Henrique Gouveia e Melo

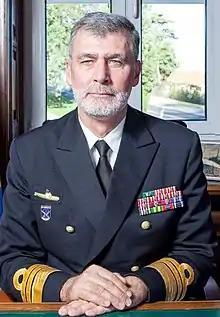
Official portrait, 2021

Admiral Henrique Eduardo Passaláqua de Gouveia e Melo (born 21 November 1960) is a retired Portuguese Navy officer who most recently served as the Chief of the Naval Staff, from 2021 to 2024.